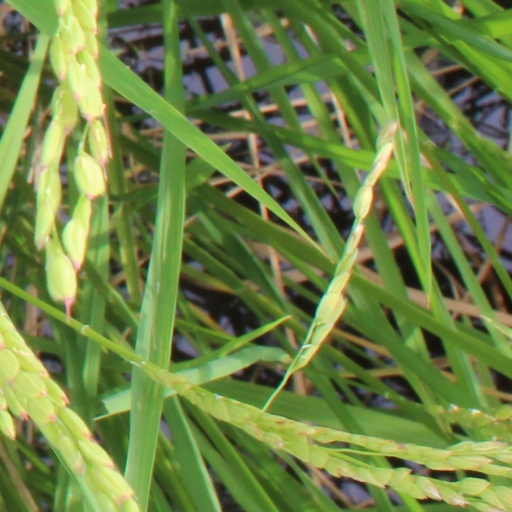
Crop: rice